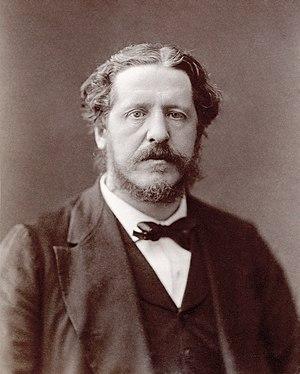
Jules Barbier (1825 - 1901), dramaturge et librettiste français.
Paul-Jules Barbier est un poète, dramaturge et librettiste français né le 9 mars 1825 à Paris, ville où il est mort le 16 janvier 1901.